Air Inter Flight 148

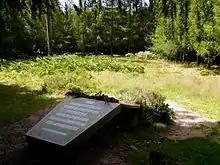
The crash site of Flight 148 with a memorial plaque

Accident investigators recommended 35 changes in their report. Airbus modified the interface of the autopilot so that a vertical speed setting would be displayed as a four-digit number, preventing confusion with the Flight Path Angle mode. The flight data recorder, which was destroyed before investigators could obtain any data, due to extended exposure to the post-crash fire, was upgraded so that it was able to withstand higher temperatures, and for a longer period of time. The report also recommended that pilot training for the A320 should be enhanced, and that ground proximity warning systems should be required to be installed on all A320 aircraft as part of the minimum equipment list. Air Inter equipped its aircraft with ground proximity warning systems before the investigation was completed.